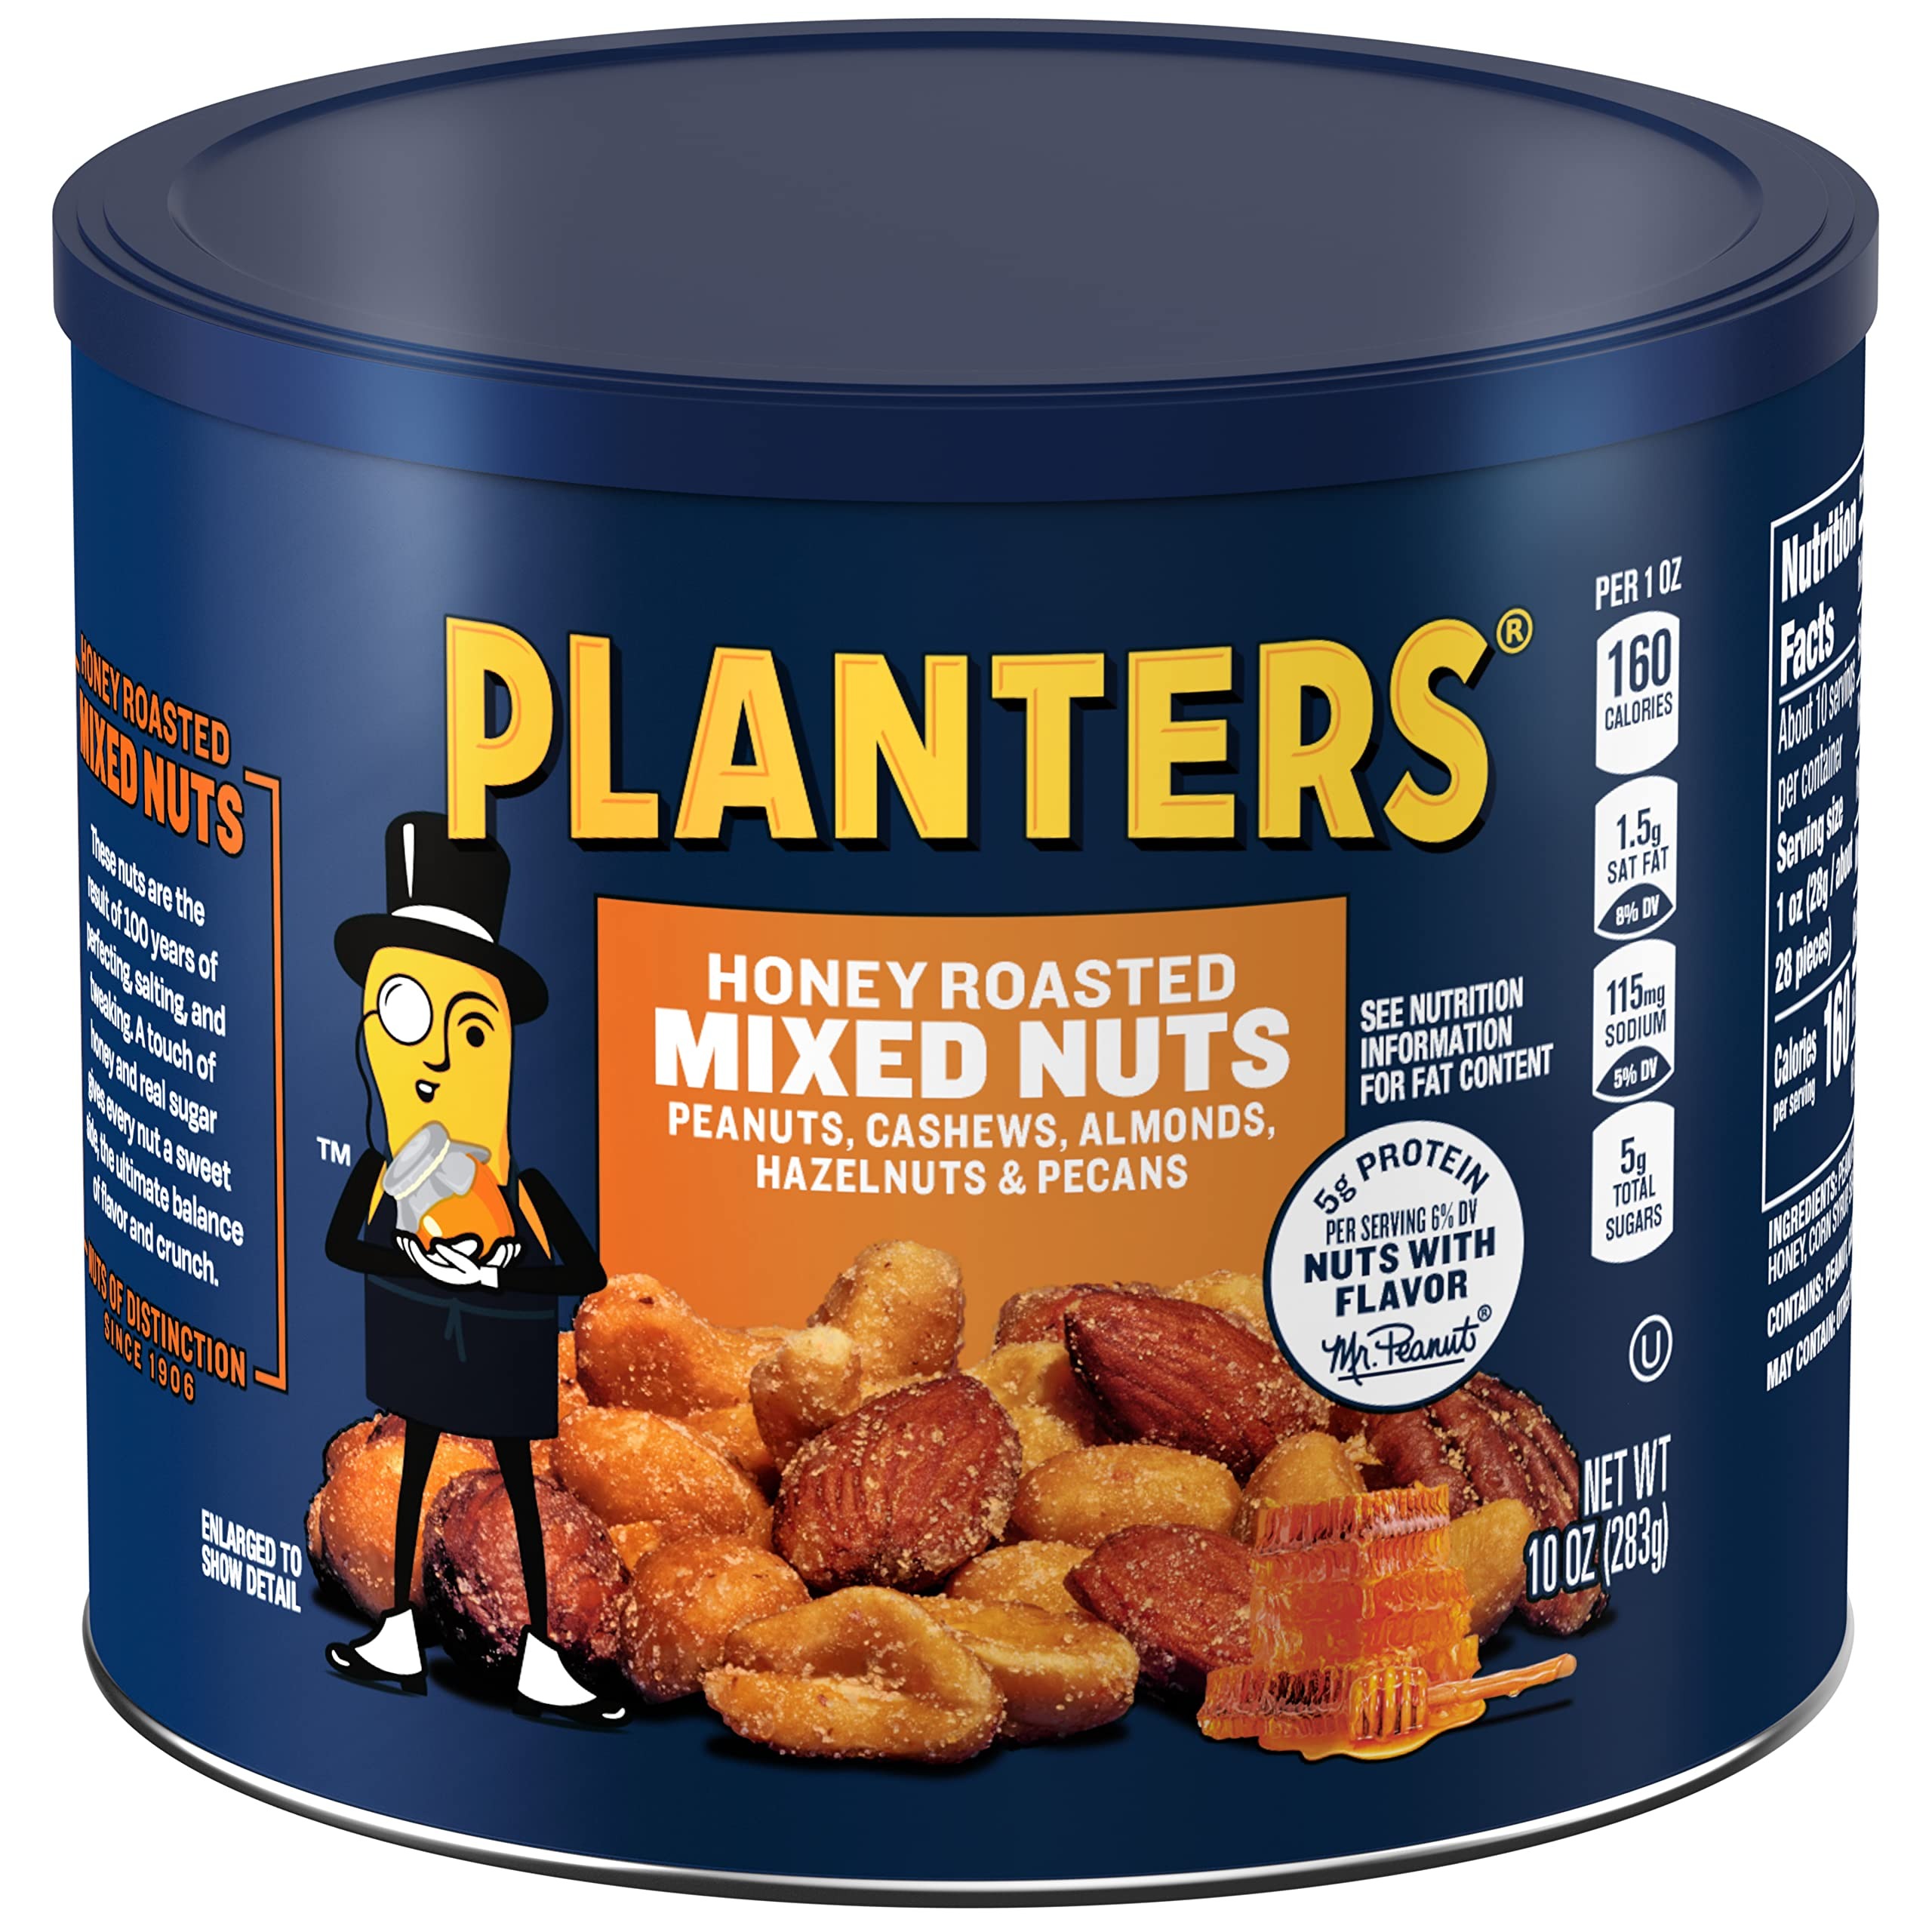
Item Name: Planters Honey Roasted Mixed Nuts, 10.0 oz Canister
Bullet Point 1: 10 oz. canister of Planters Honey Roasted Mixed Nuts
Bullet Point 2: Planters Honey Roasted Mixed Nuts have a delicious sweet and salty taste paired with crunchy texture
Bullet Point 3: Airtight can and a resealable lid keeps the mixed nuts fresh
Bullet Point 4: Seasoned with salt and flavored with honey for irresistible taste
Bullet Point 5: Roasted in peanut oil for crispy texture
Value: 10.0
Unit: Ounce

Price: 5.88